Xiaohui Fan

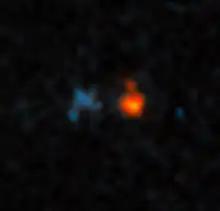
Composite image of the farthest quasar discovered so far by Xiaohui Fan (2020)

Xiaohui Fan (born 9 December 1971 in Beijing, China) is an American astronomer, and full professor at University of Arizona. He is widely known for his studies on quasars, extremely bright supermassive black holes, detected primarily at high redshift. In 2003, Fan was named to "Popular Science" magazine's annual Brilliant Ten list for developing methods to investigate distant quasars. Since 2001, he was a pioneer in the detection and discovery of high-redshift quasars, introducing new techniques and practically inventing the field. Using these quasars, he has shown that supermassive black holes with masses up to 10 million solar masses existed within one billion years after the big bang. In 2019, he led an international team of astronomers that discovered the farthest lensed quasar thus far, the very first in the epoch of reionization. In 2021, his team announced the discovery of the most distant and oldest known quasar, QSO J0313–1806.